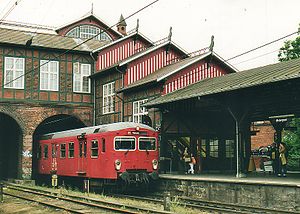
Linje H / Historie
2. generations S-tog på Østerport Station i 2001.
Linje H er en S-togs-linje i Hovedstadsområdet, som kører mellem Østerport og Frederikssund. Linjen kører kun i dagtimerne mandag-fredag med 20 minutters drift. Om aftenen og i weekenderne erstattes den af linje C til Frederikssund.